San Diego Mesa College

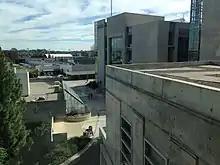
San Diego Mesa College Math and Science building

Courses are provided in general education, lower-division transfer programs, occupational and developmental education.